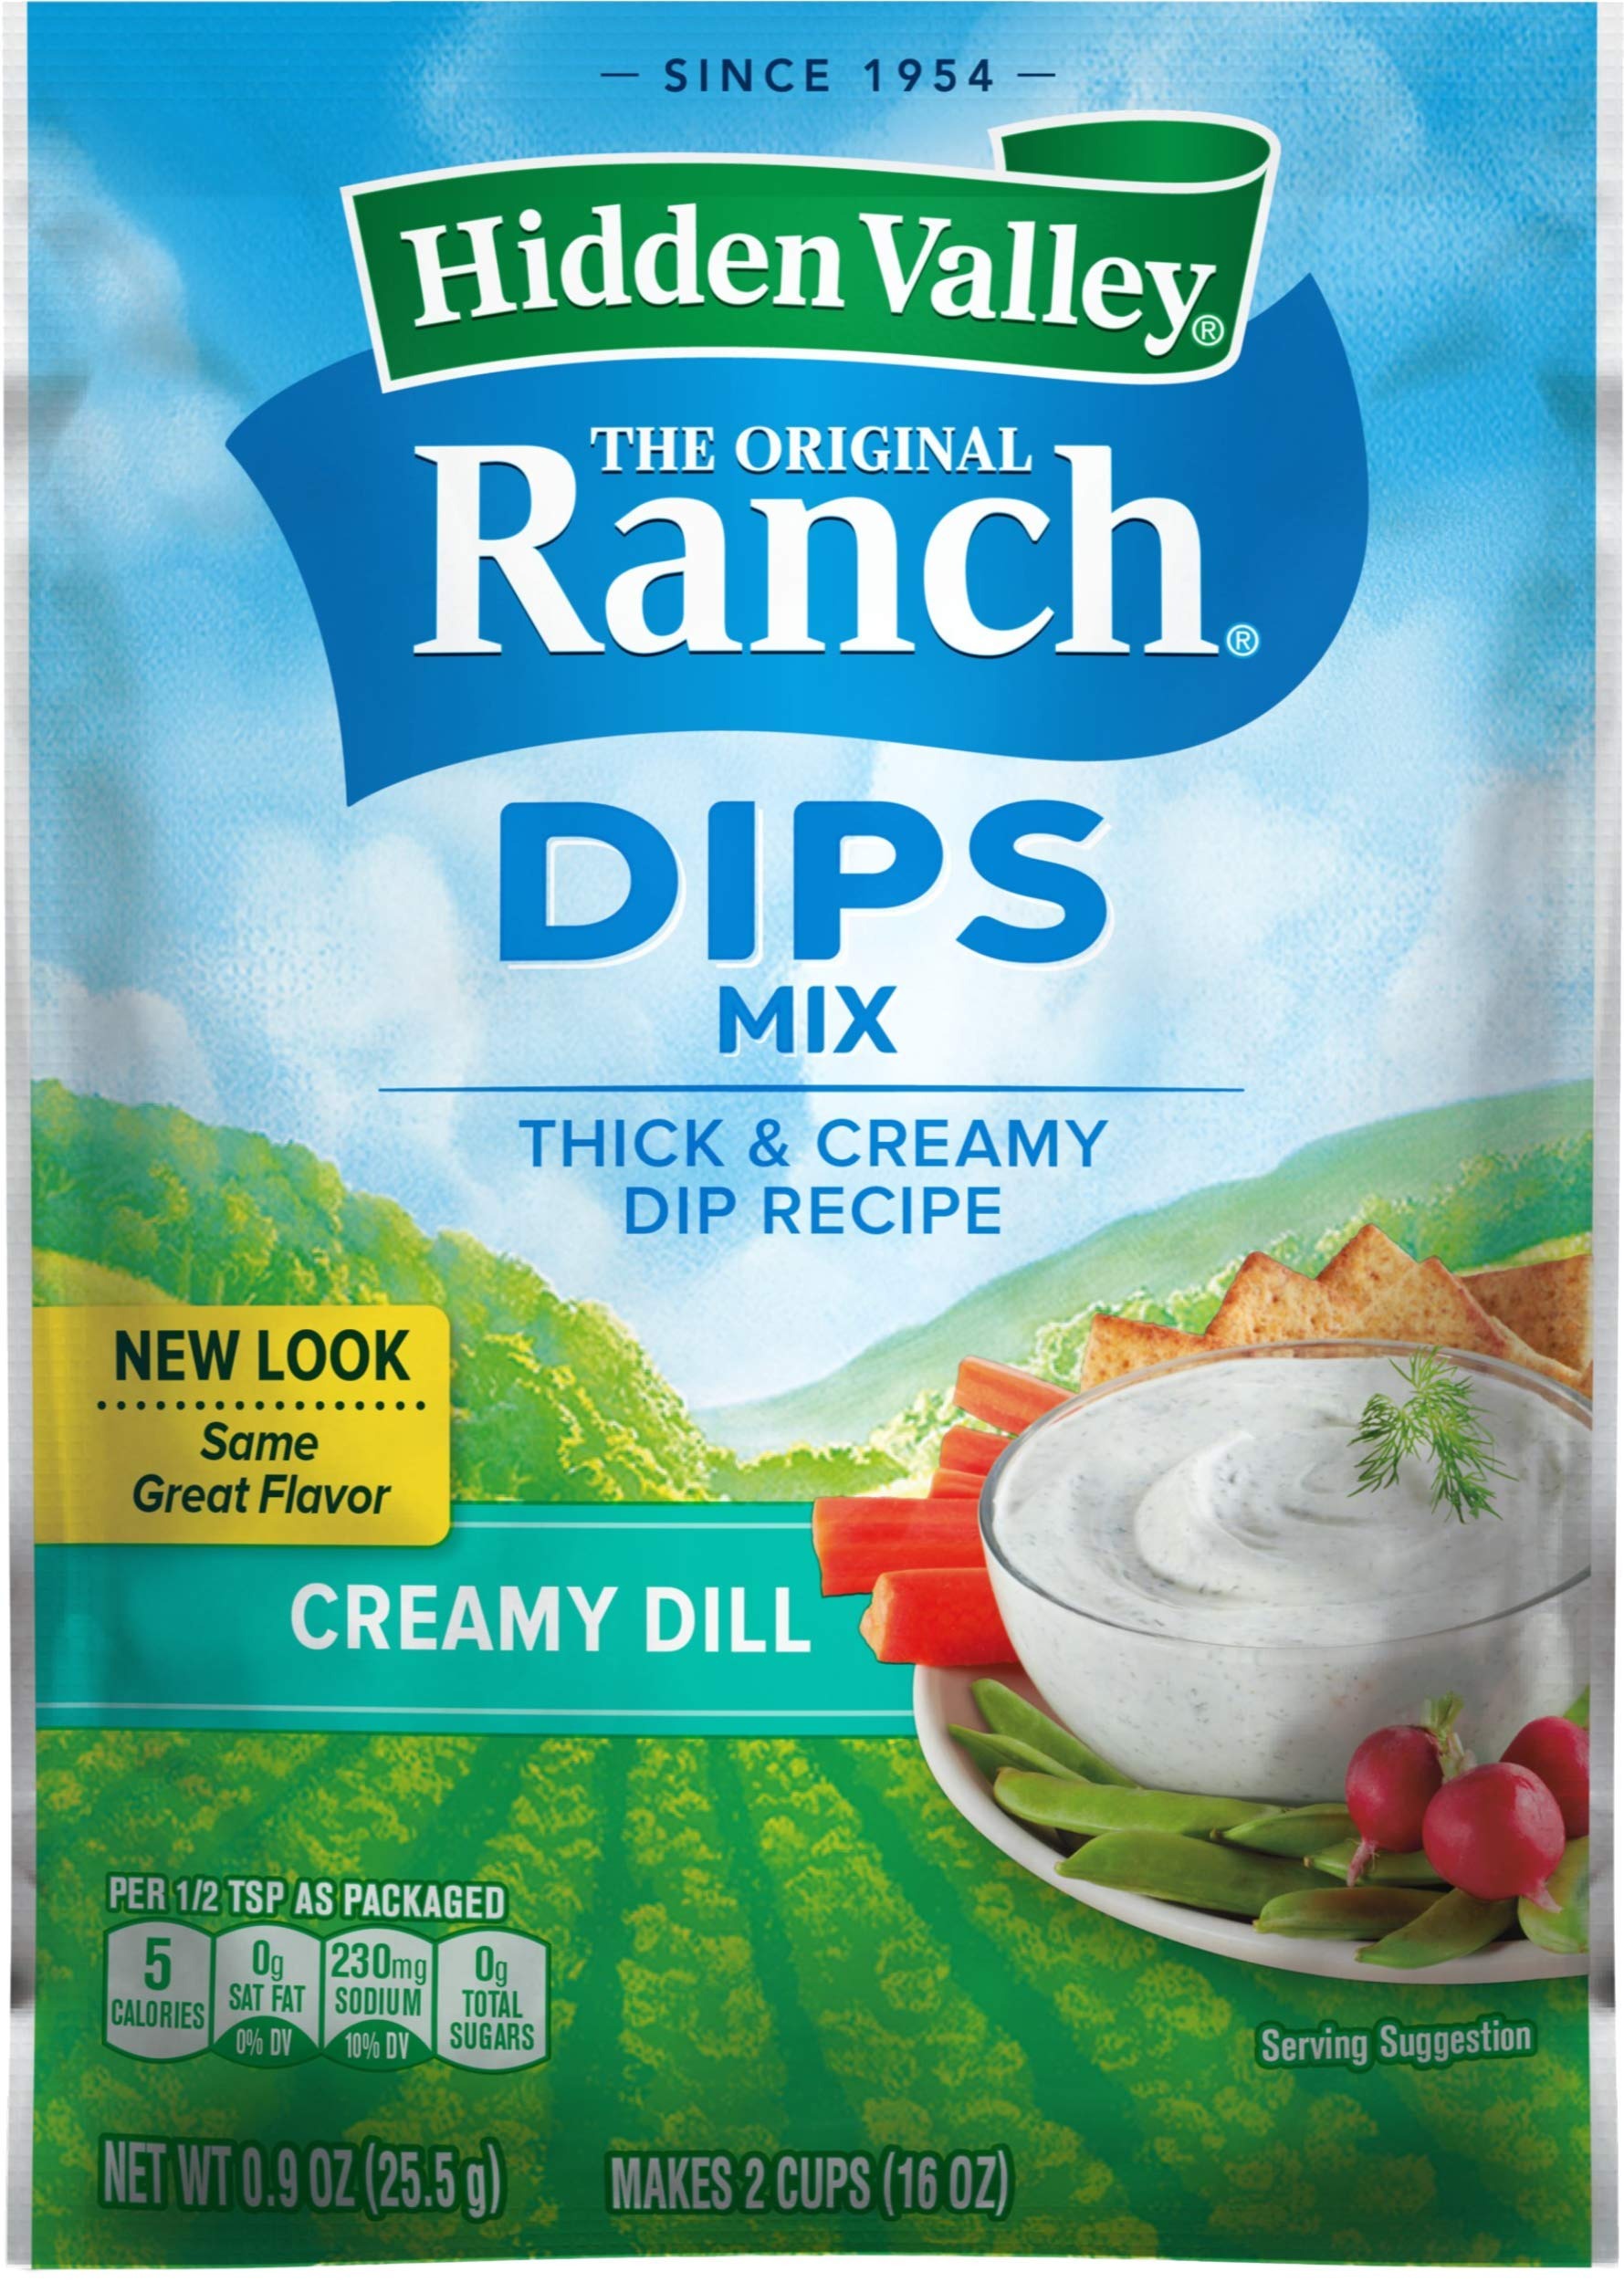
Item Name: Hidden Valley Dips Mix Creamy Dill .9 oz Packets (Pack of 6)
Value: 5.4
Unit: Ounce

Price: 8.51